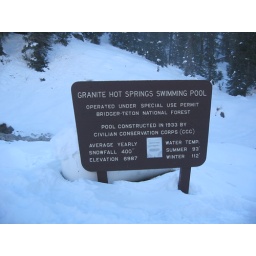
112 degrees in the winter. Apparently, the snow insulates the ground causing the water temperature to rise. Cool.